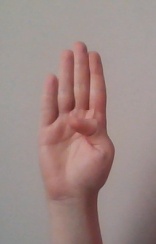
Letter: kaaf